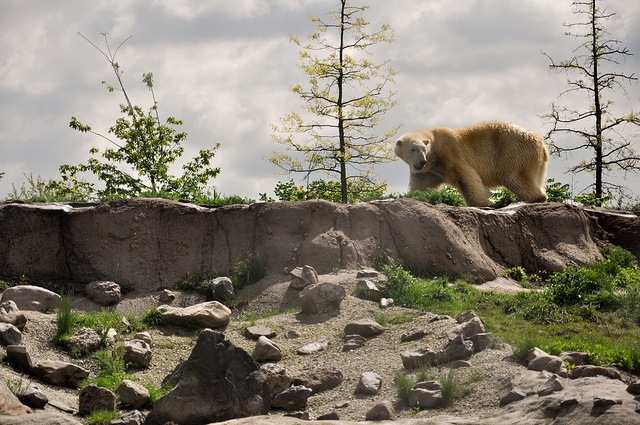
A bear walks along an elevated path above some rocks.
A large white polar bear walking along a stone wall.
A large polar bear walking near some rocks.
A polar bear walks atop an outcropping of rocks.
a white bear is standing up on the rocks